Dan Farr

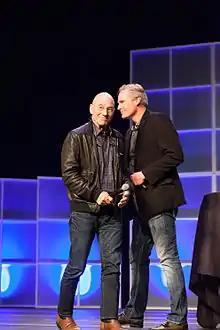
Dan Farr (right) with Patrick Stewart at the Salt Lake Comic Con FanXperience in 2014

Dan Farr (born February 15, 1967) is an American technology entrepreneur. He is known as co-founder of Daz 3D, a 3D content and software company, and for founding Salt Lake Comic Con.